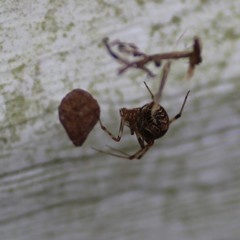
Species: Parasteatoda_tepidariorum